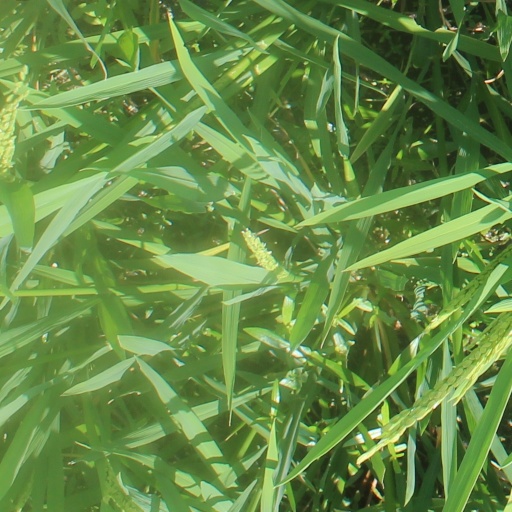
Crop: rice